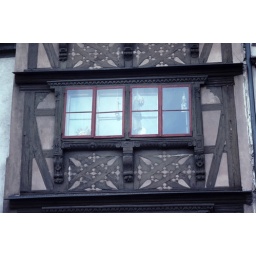
Strasbourg - giant kitchen witch in the window